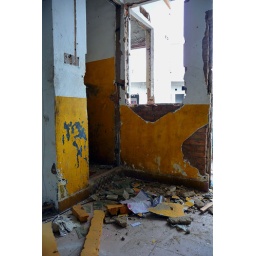
The only thing of note in this staff quarters is the bright yellow wall for the toilet and outer wall.